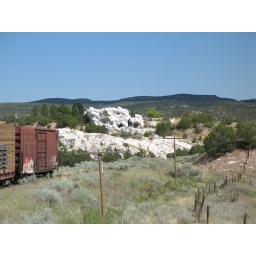
A Lamy artist built her house to blend in with an interesting rock outcropping